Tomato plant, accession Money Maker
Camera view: bottom (45 deg); turntable rotation: 60 degrees
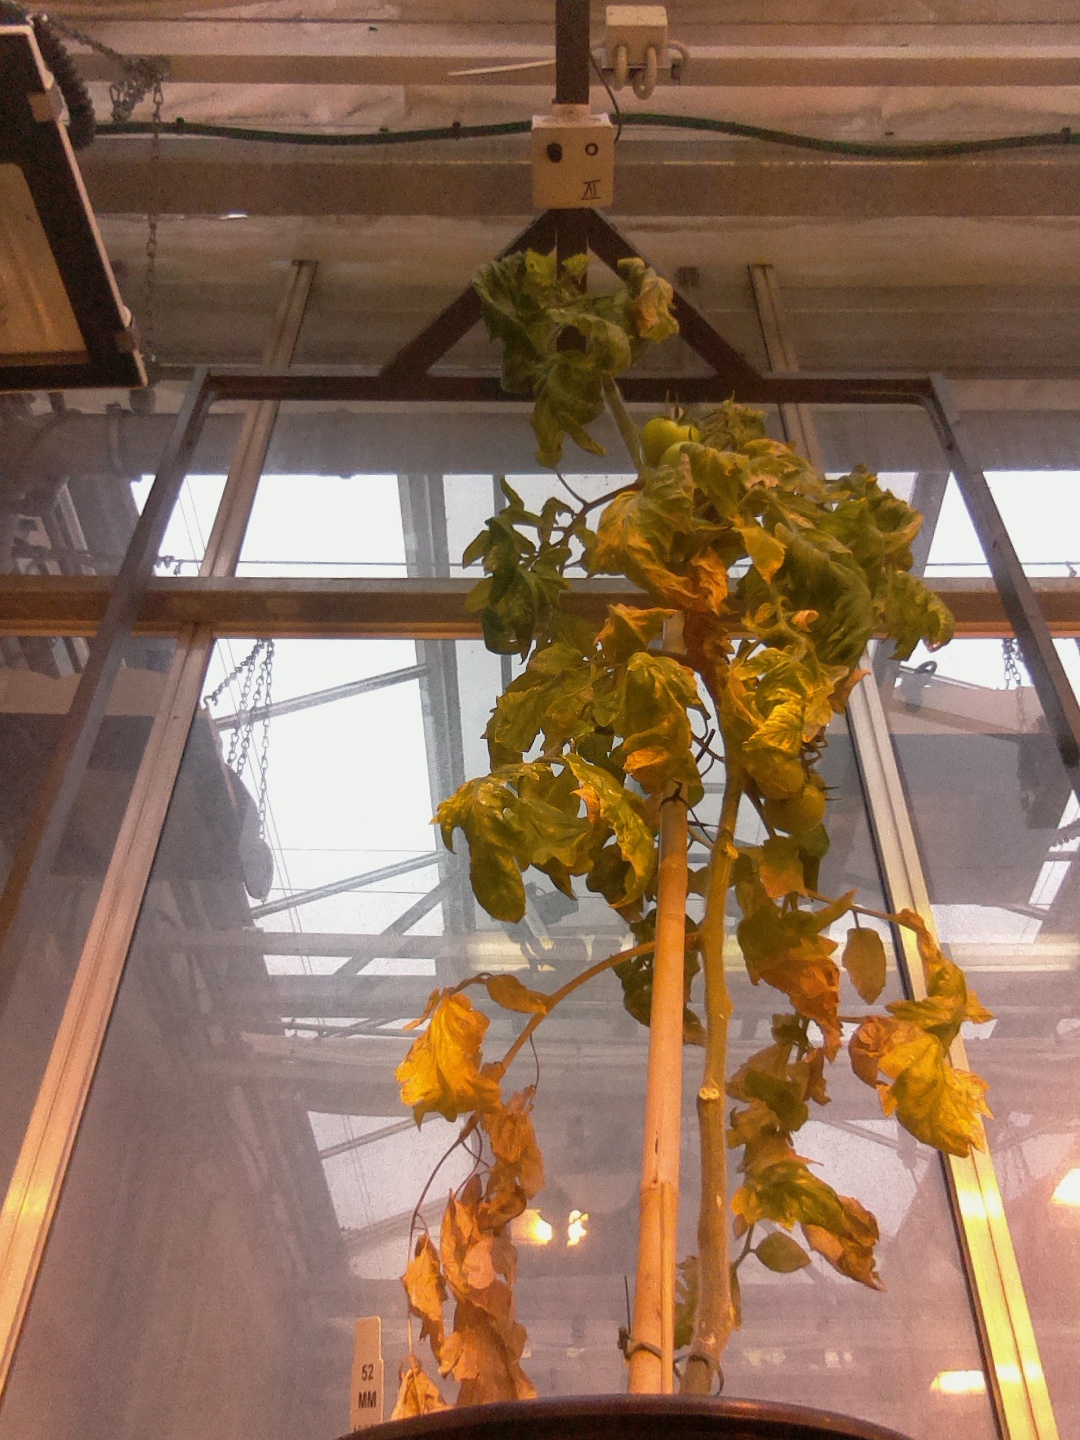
BBCH growth stage 79: 90% -100% of final fruit size